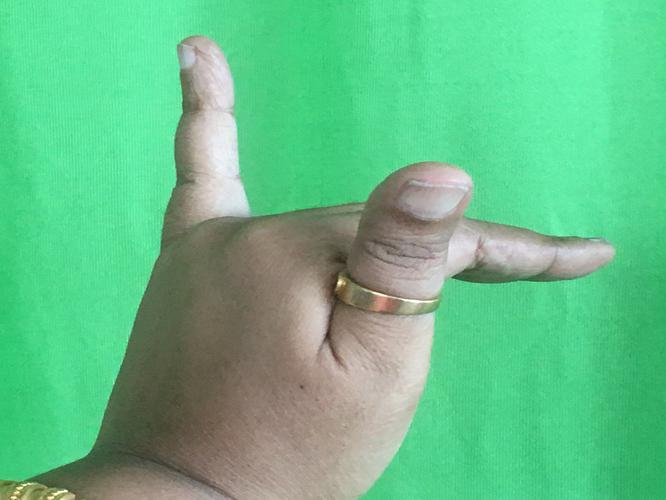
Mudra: Mrigasirsha
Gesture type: single_hand